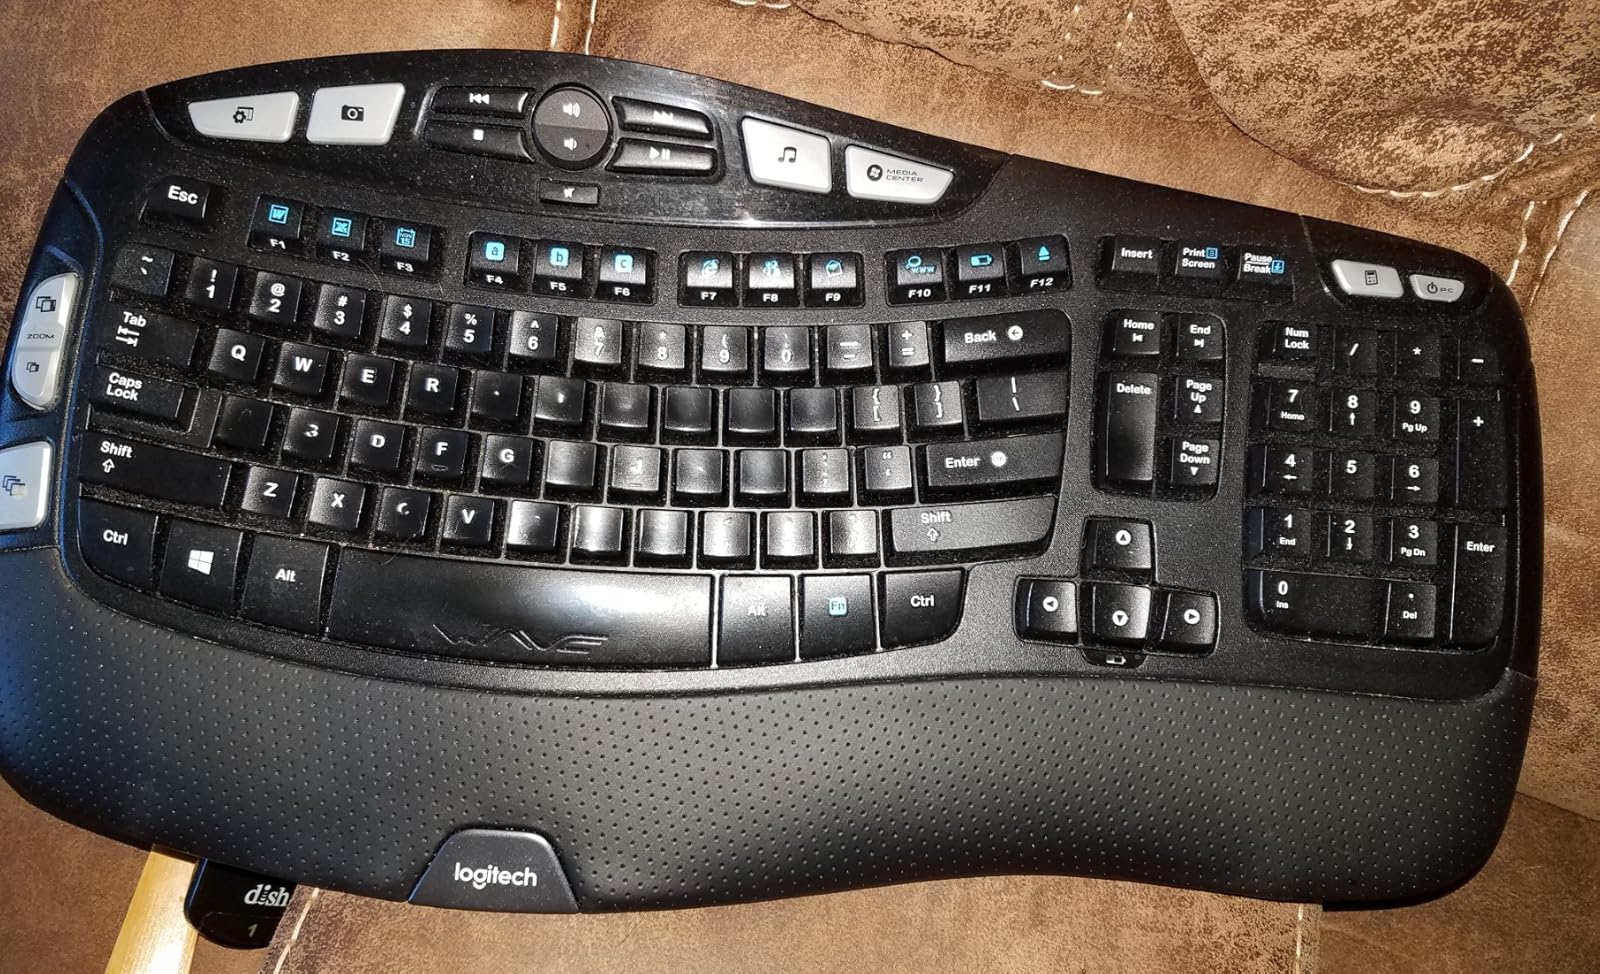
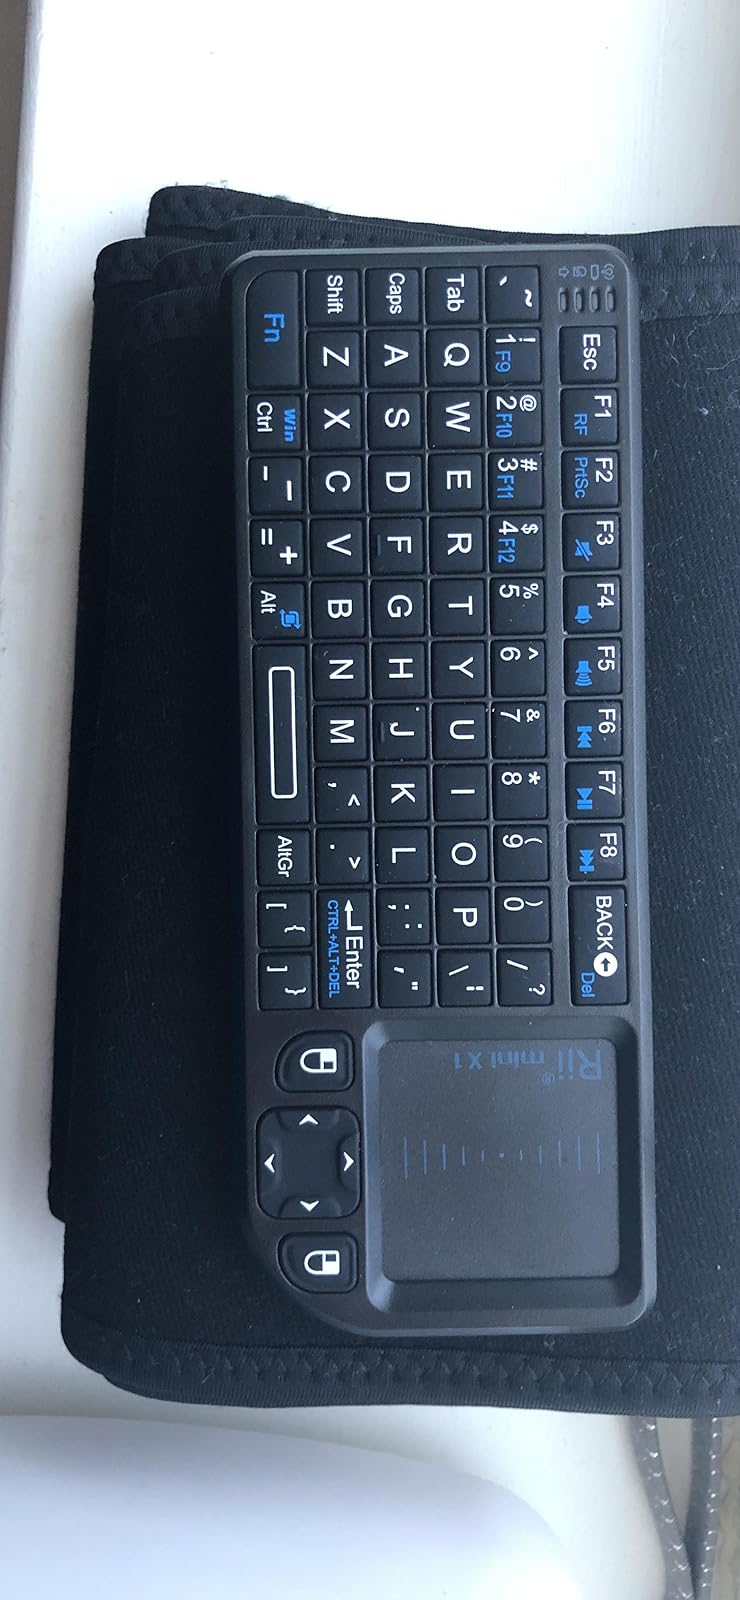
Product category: keyboard
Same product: no